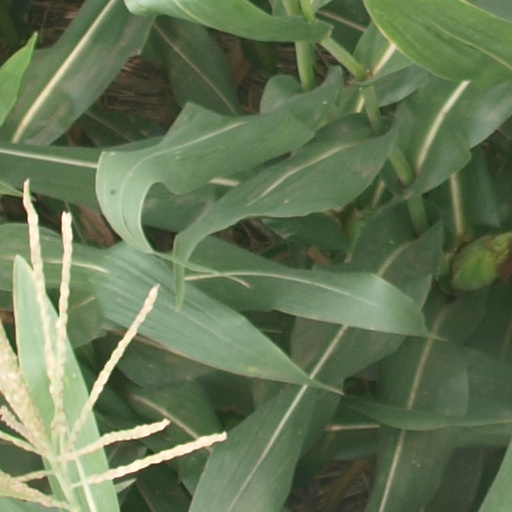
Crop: maize; corn